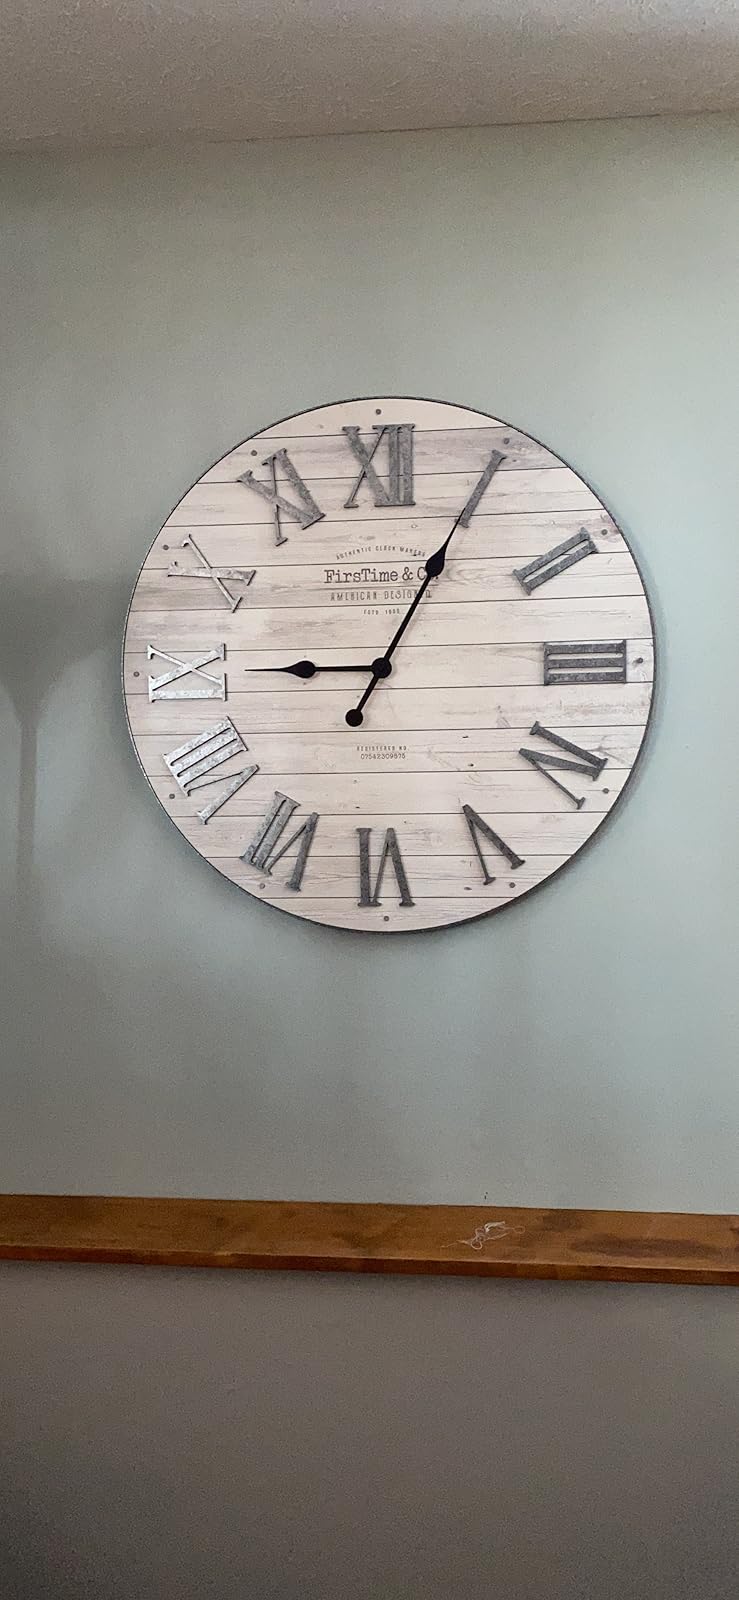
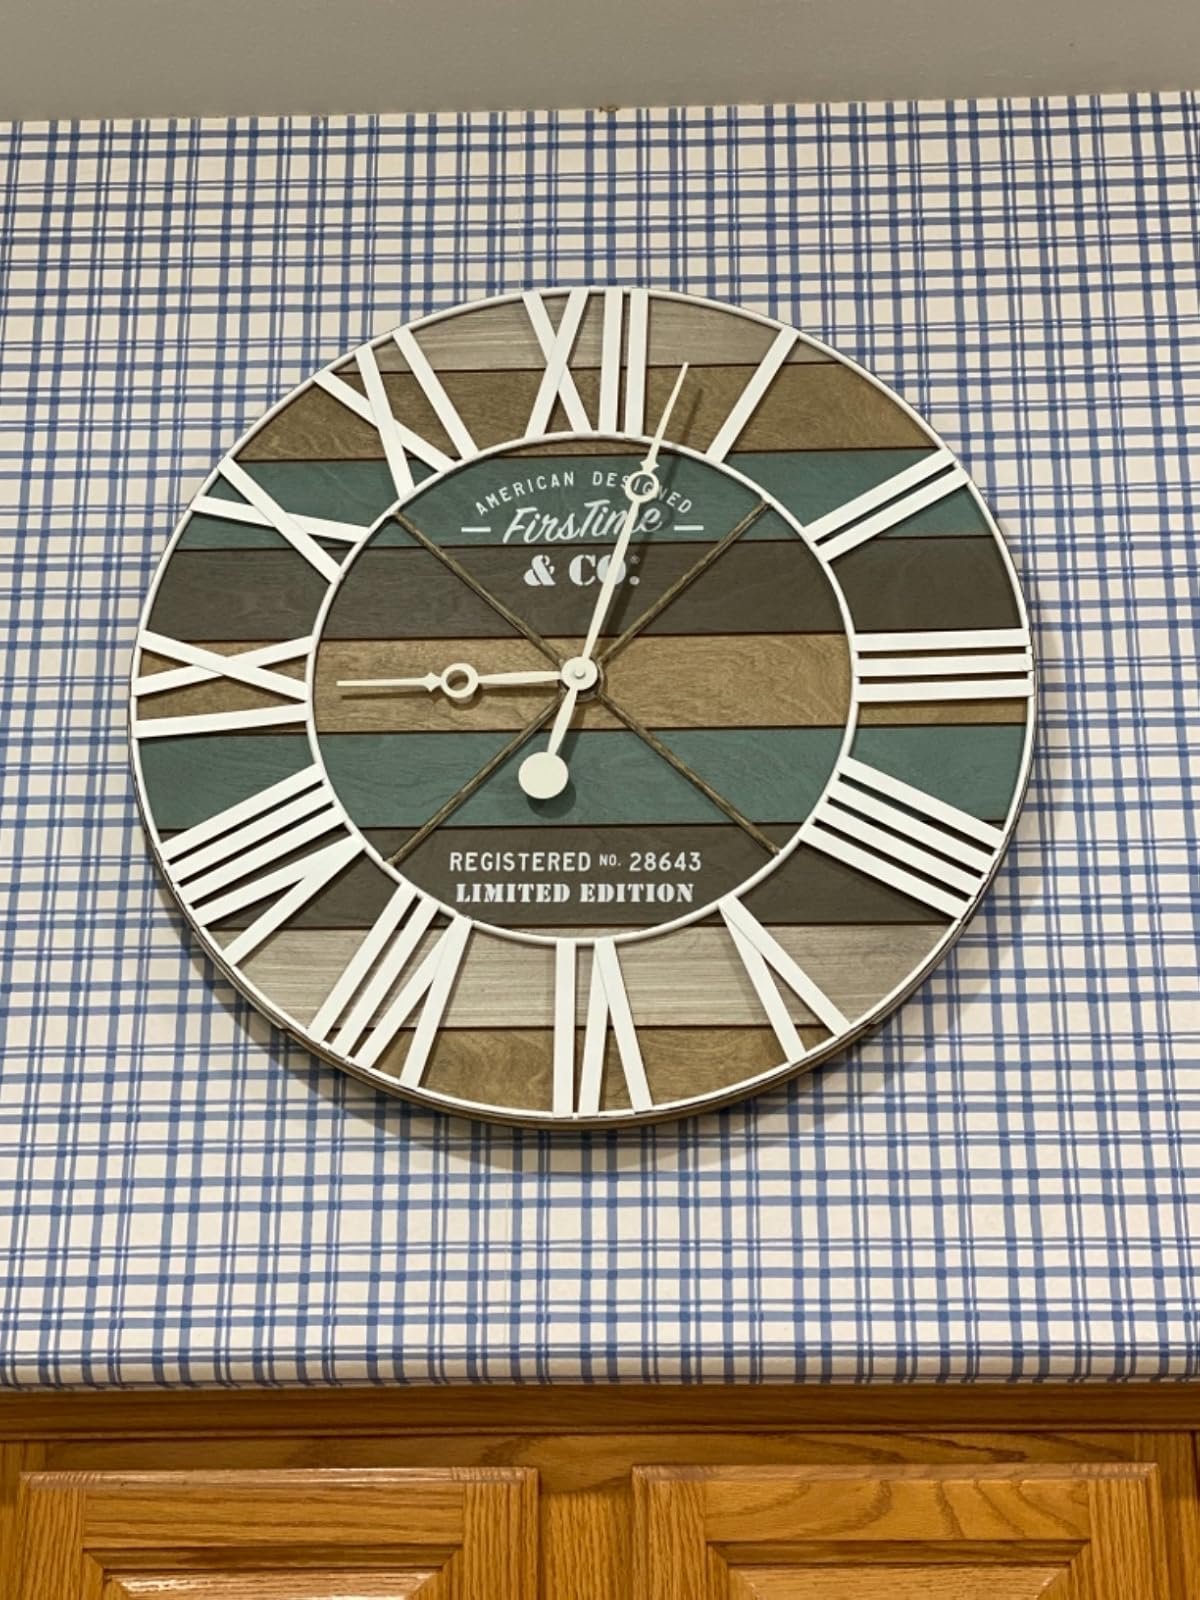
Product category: clock
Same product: no